Dream House (1932 film)

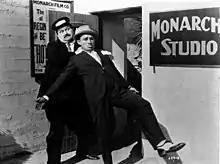
Bing is thrown out of the film studios

Dream House is a 1932 Educational-Mack Sennett Featurette (No. S2688) starring Bing Crosby and directed by Del Lord. This was the third of the six short films Crosby made for Sennett and which helped launch his career as a solo performer. Crooner's Holiday is the title it was reissued as in 1939.